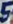
Number: 5